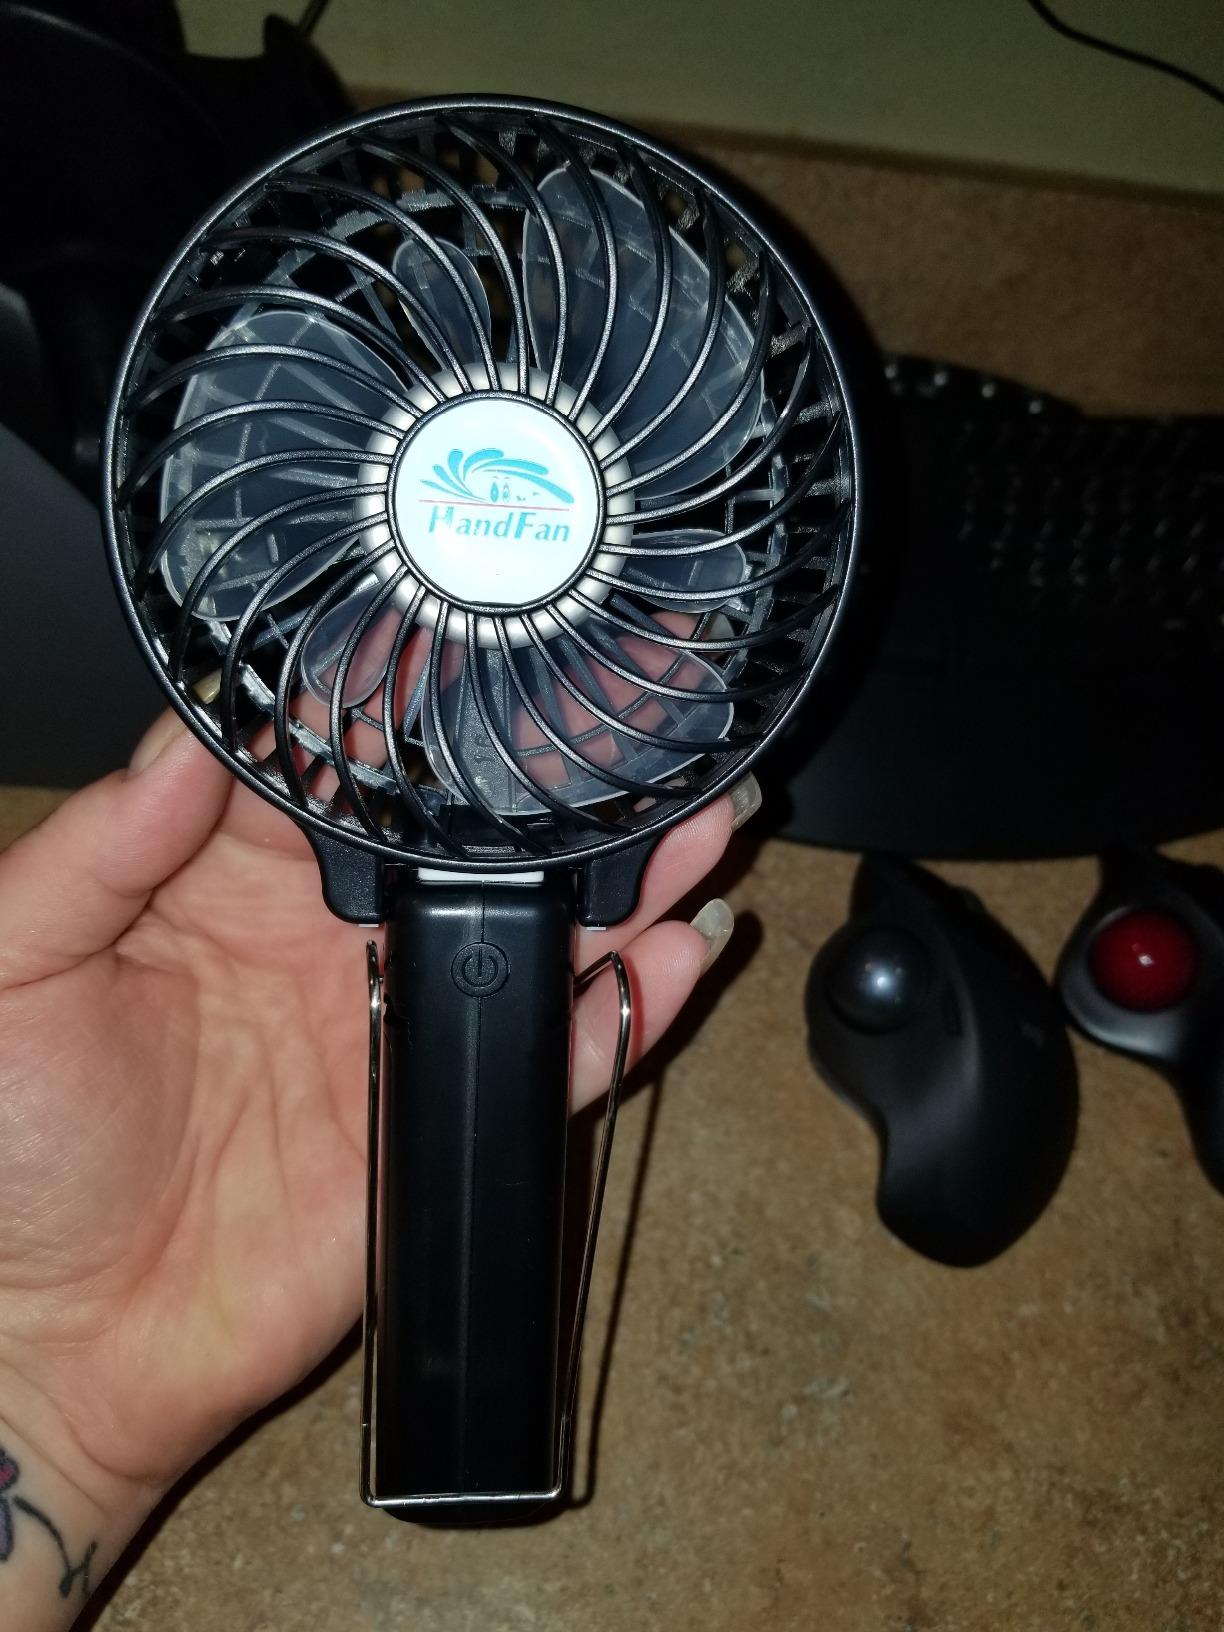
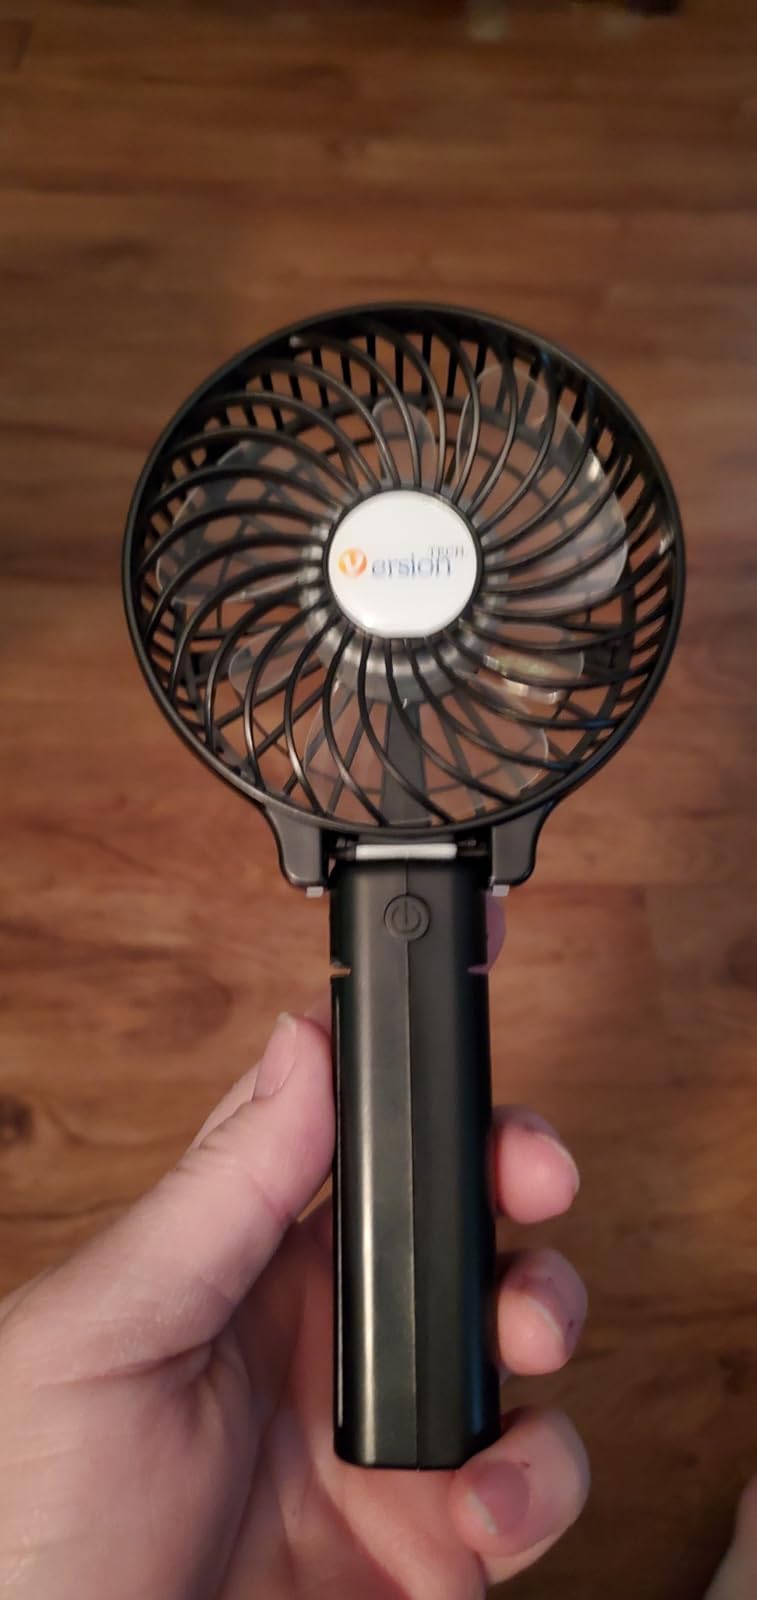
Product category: fan
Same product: yes